Paolo Romeo

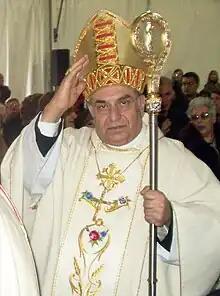
Cardinal Romeo presides over a Mass.

Paolo Romeo (born 20 February 1938) is an Italian cardinal and archbishop emeritus of Palermo. He was appointed to the see of Palermo by Pope Benedict XVI on 19 December 2006.